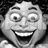
Emotion: happy